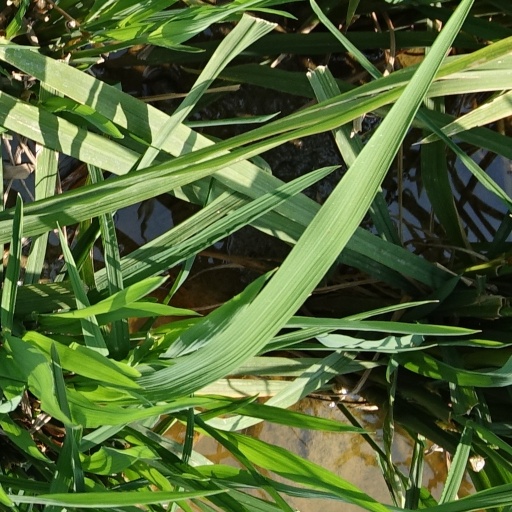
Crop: rice